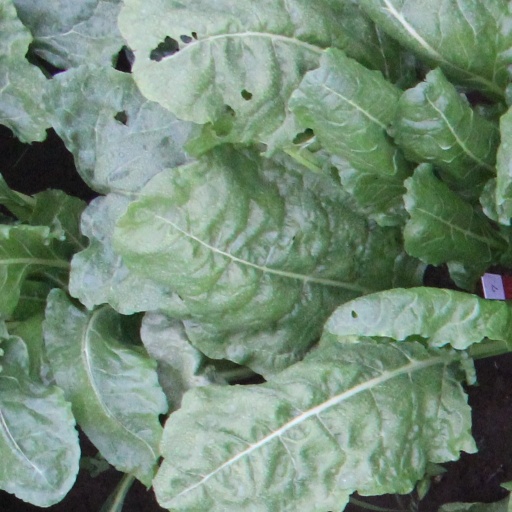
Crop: sugar beet